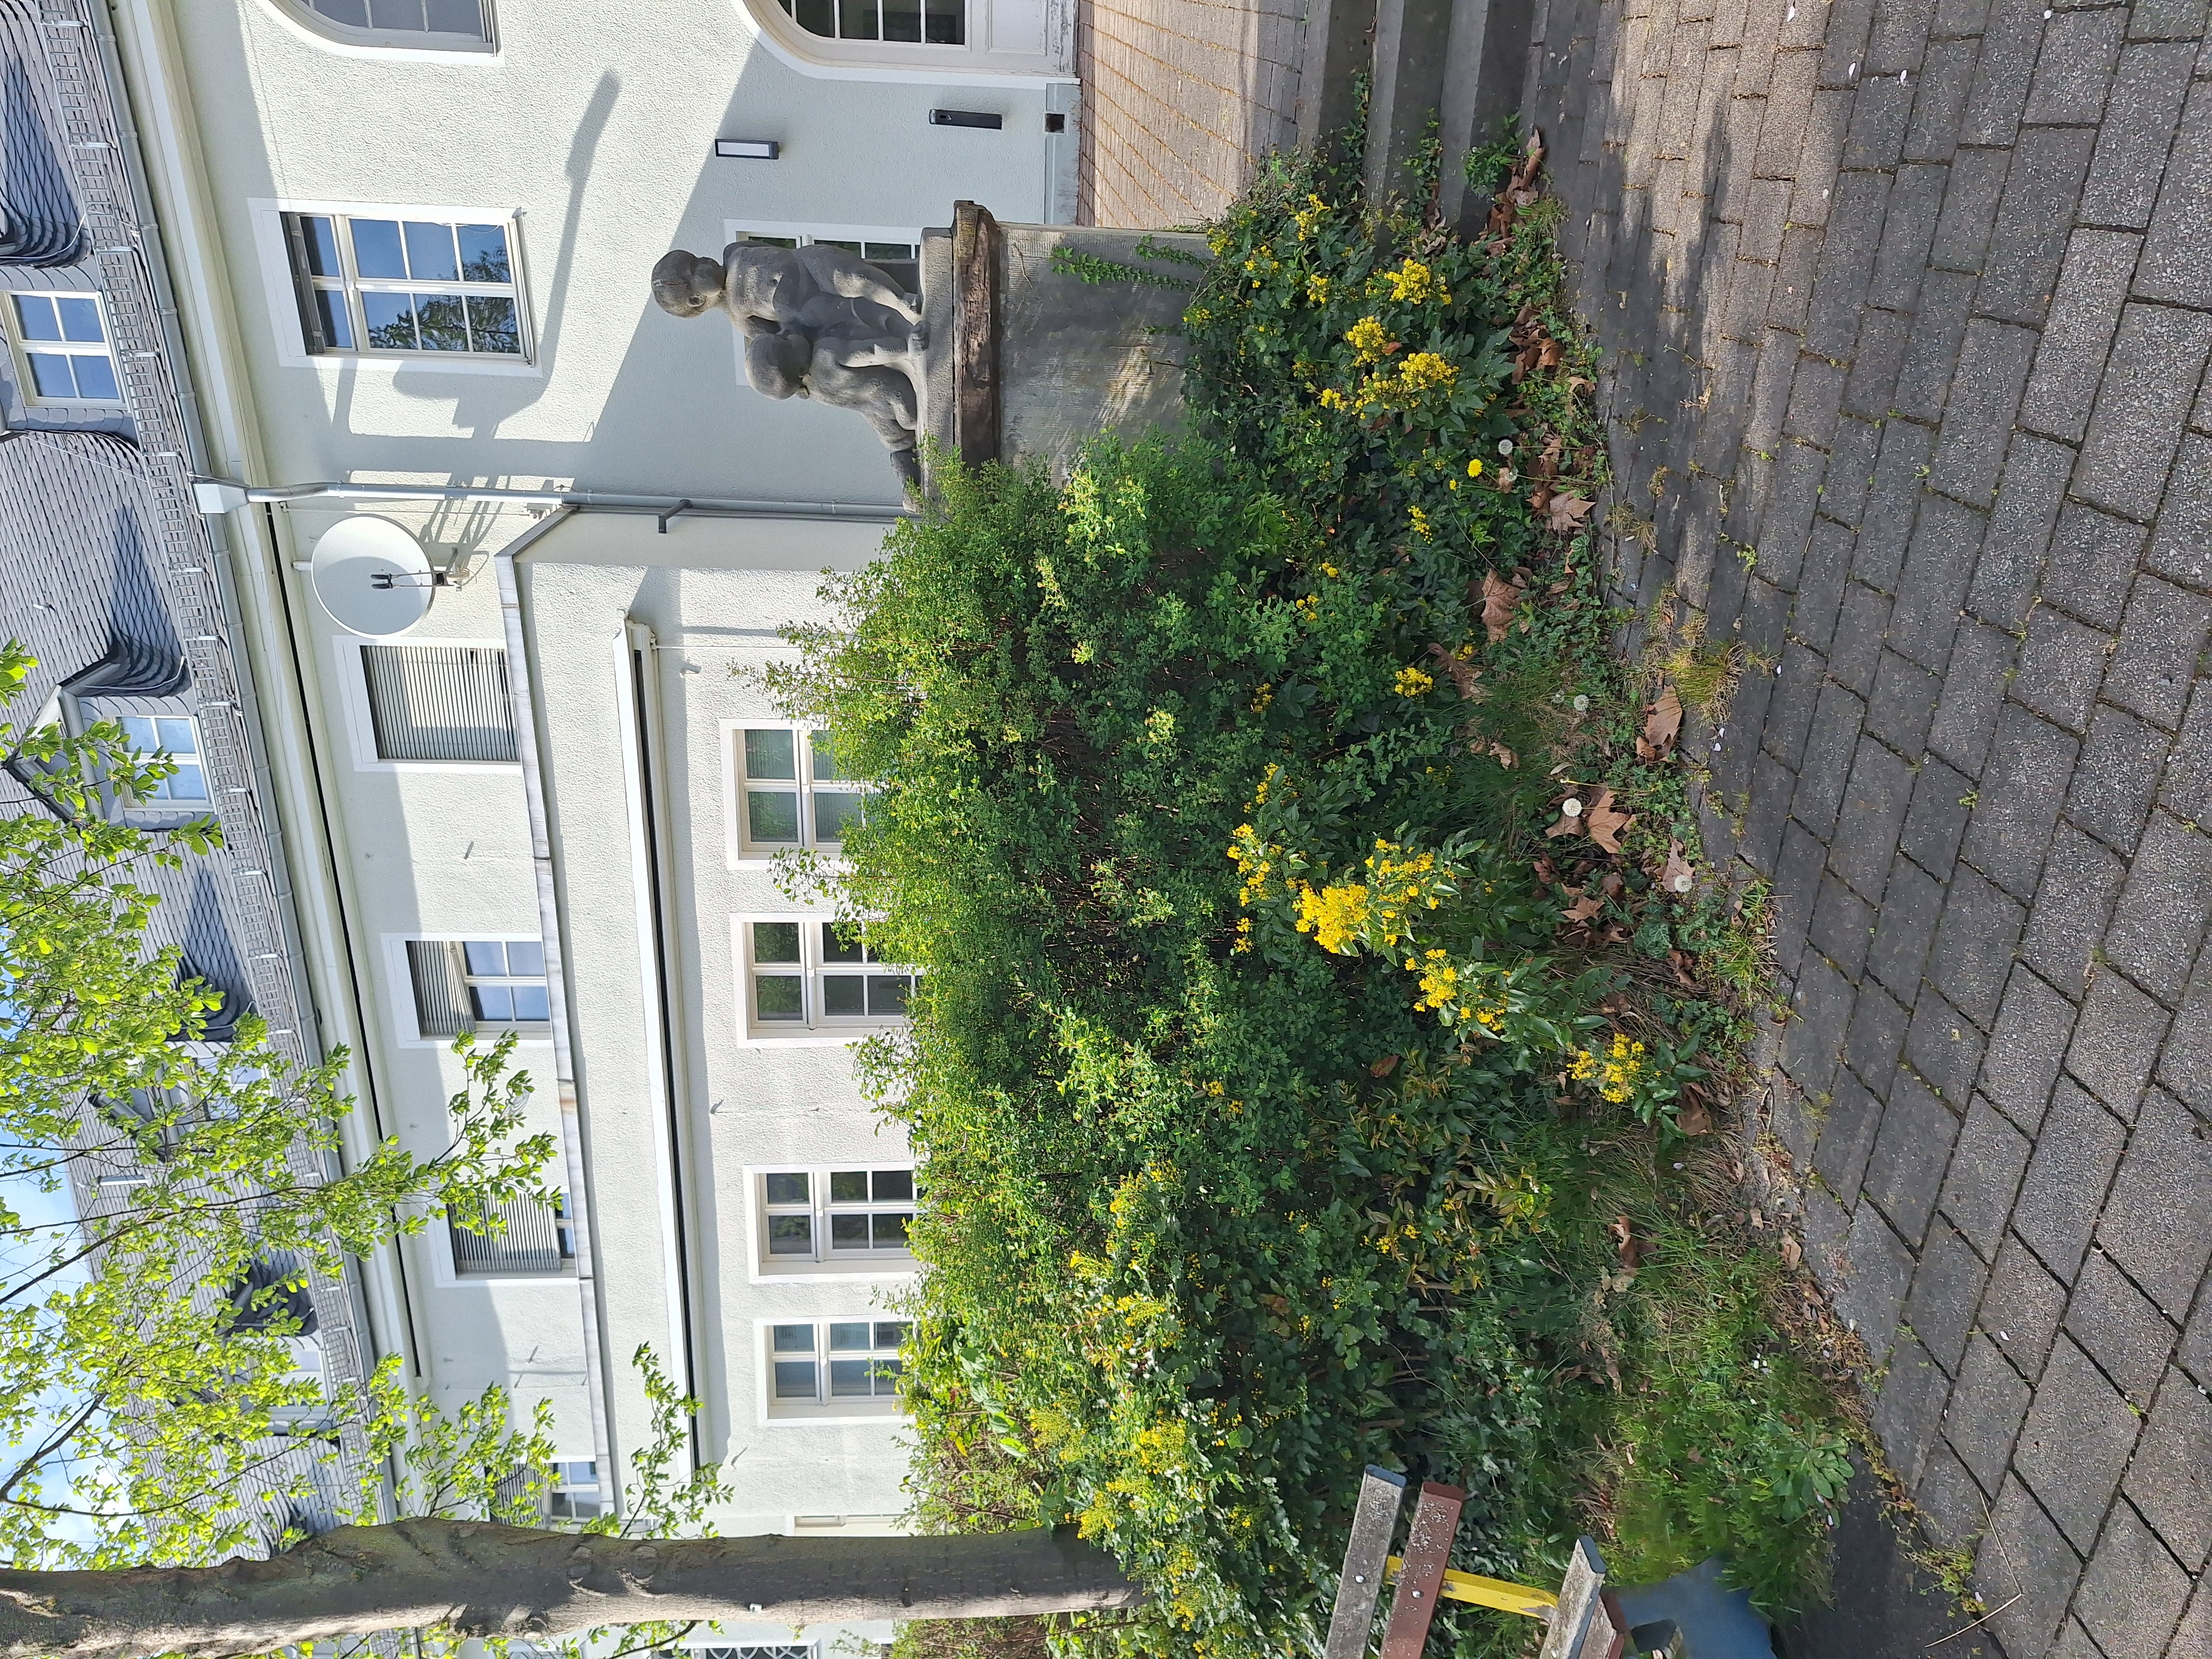
Building: Deutschhausstraße 12